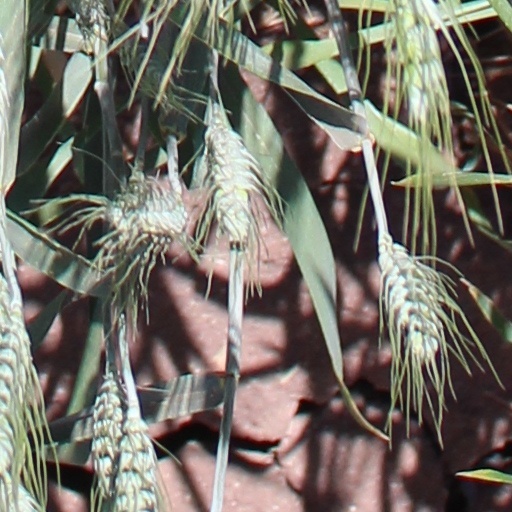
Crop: wheat